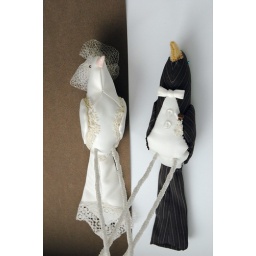
bird cake topper in progress